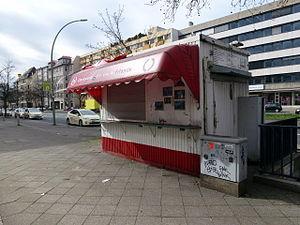
Les Ailes du désir est un film franco-allemand appartenant au genre merveilleux, produit et réalisé par Wim Wenders et sorti le 29 octobre 1987.